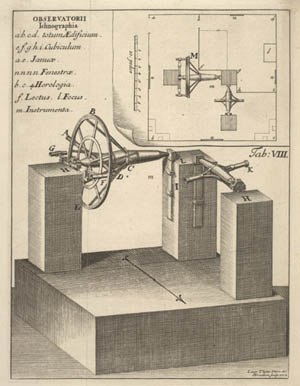
Observatorium Tusculanum / Oprindelse
Meridiankredsen opstillet i observatoriet som afbildet af Lauritz Th. Schiwe i Peder Nielsen Horrebow: Basis Astronomiæ, 1735. Sammenlign med de tre stolper på det nutidige billede herover. (Observatoriets grundplan ses øverst til højre.)
Observatorium Tusculanum var trods det latinske navn et lille dansk observatorium, grundlagt i 1704 af Ole Rømer i landsbyen Vridsløsemagle.